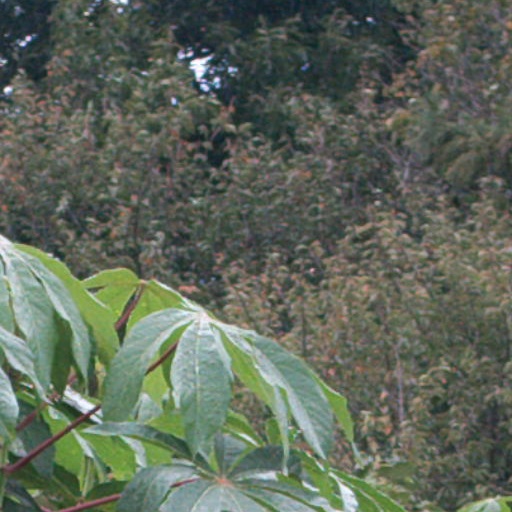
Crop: cassava